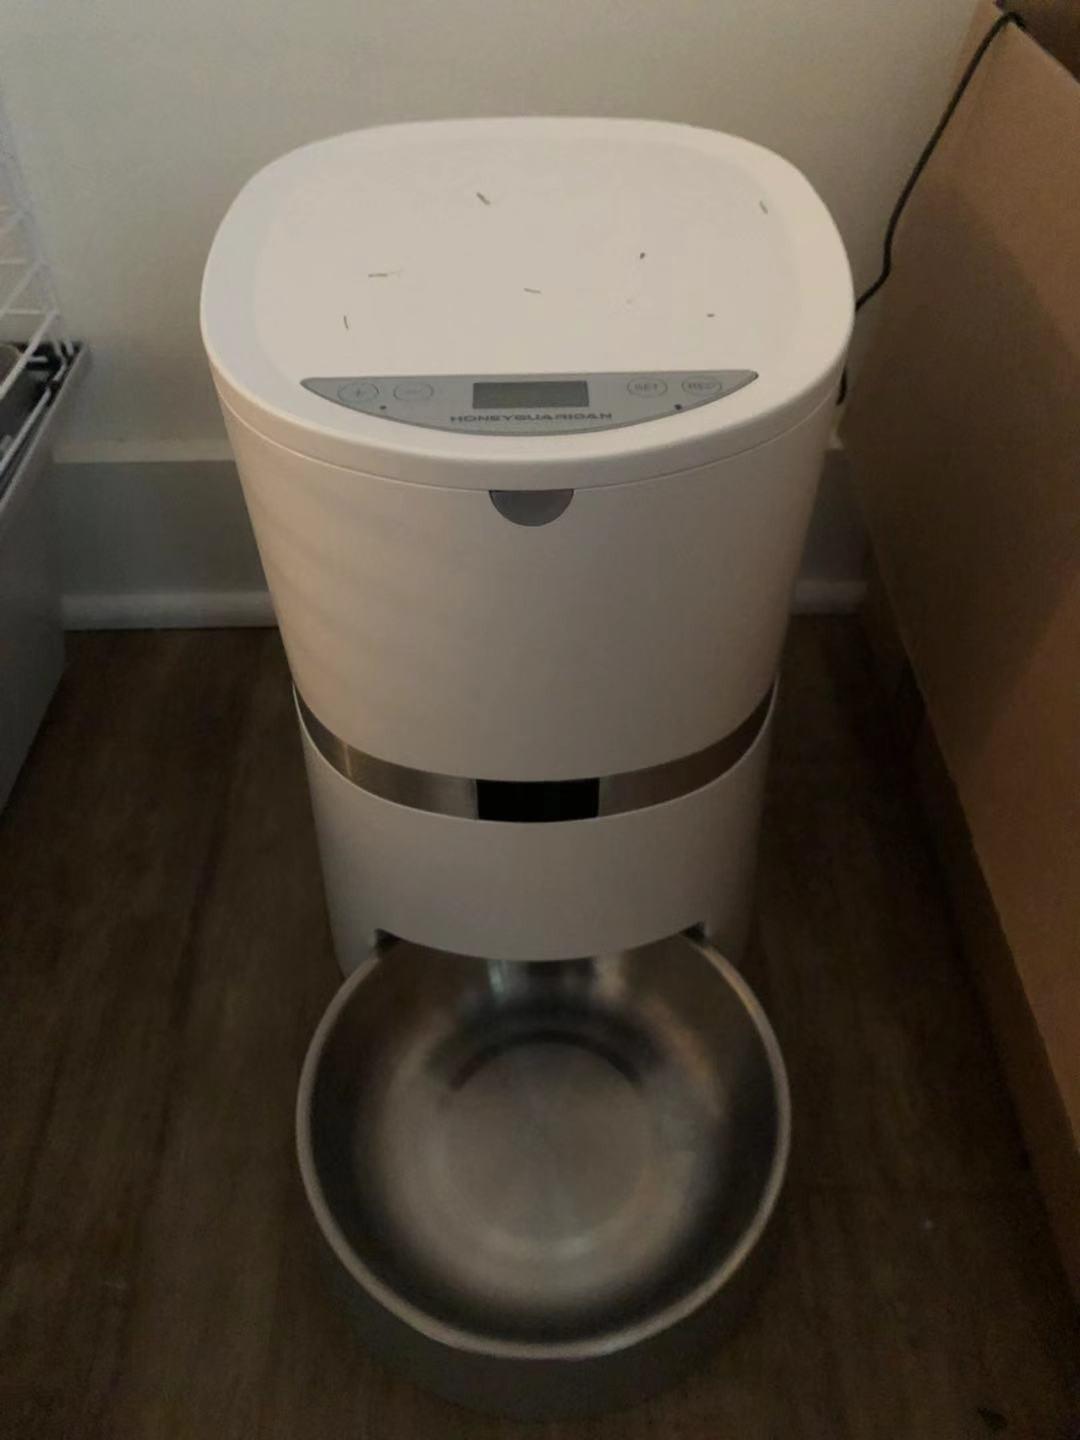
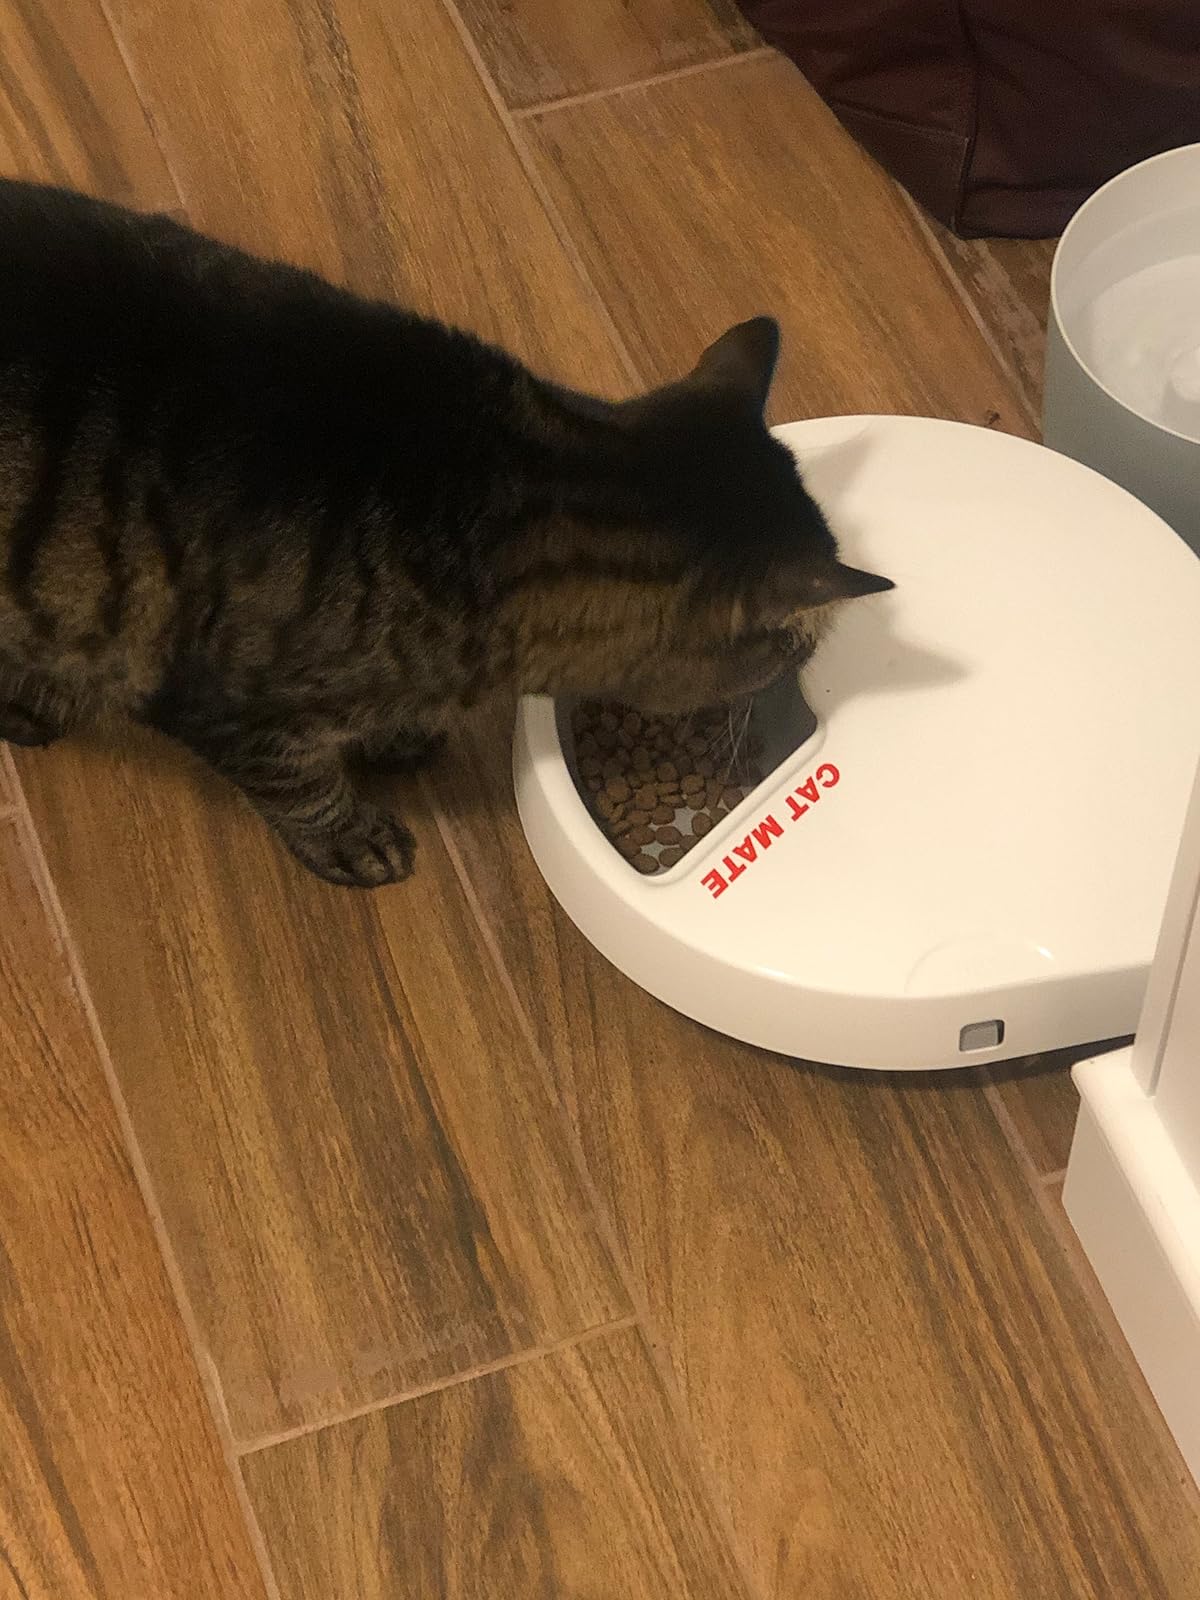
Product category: items_feeder
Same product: no